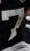
Number: 7